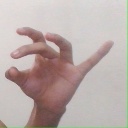
अक्षर: ओ